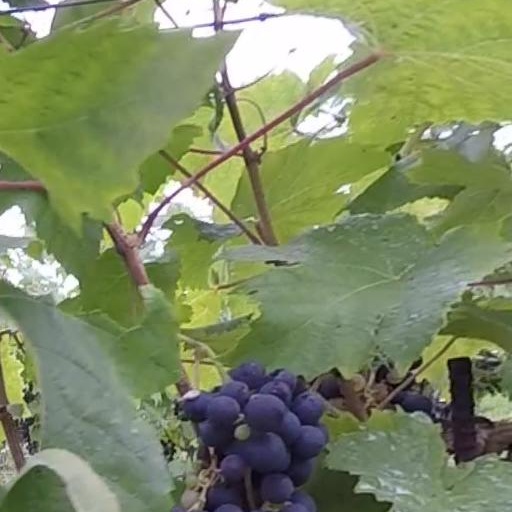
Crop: grape